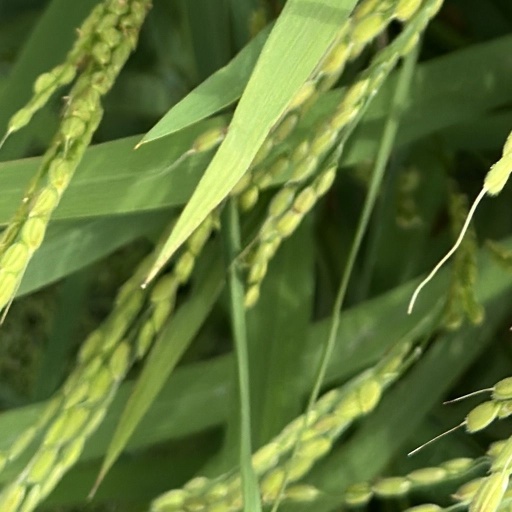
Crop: rice